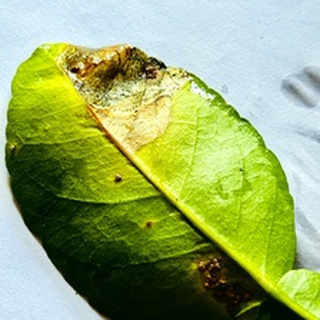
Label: lemon_citrus_canker